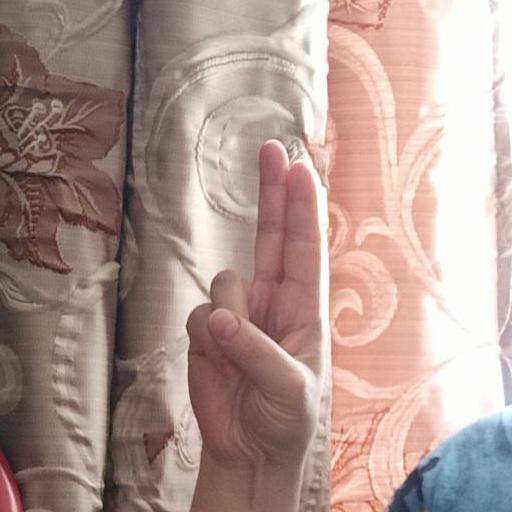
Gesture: two_up